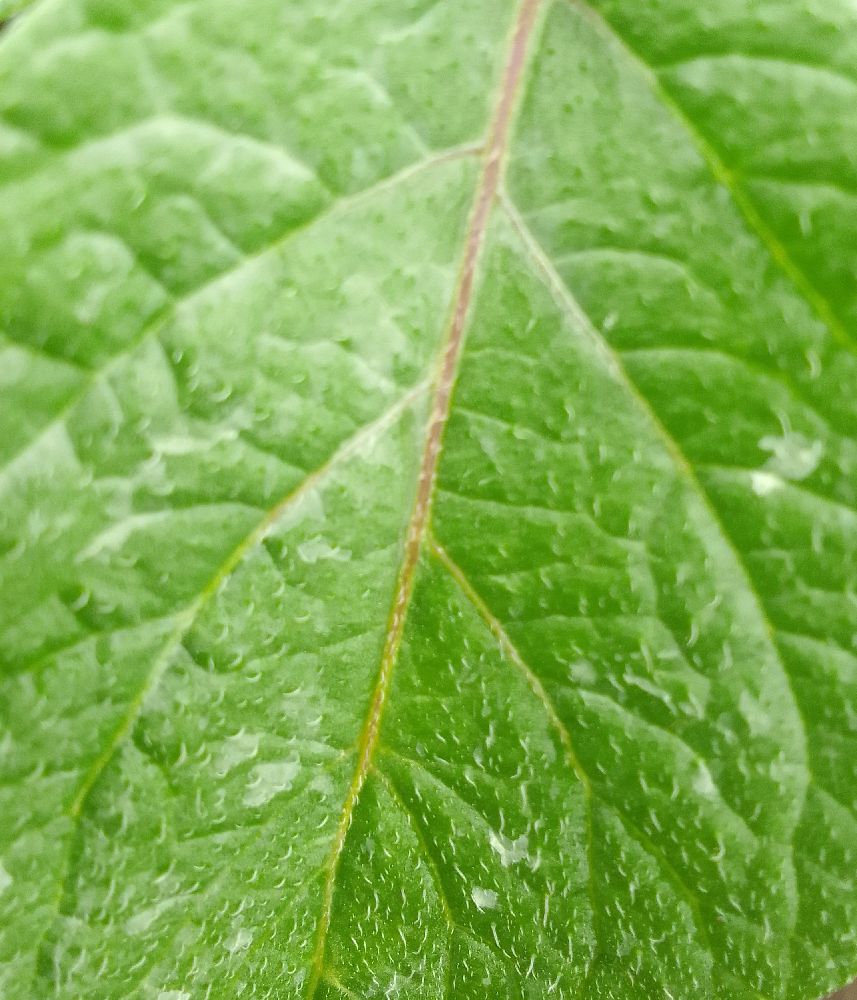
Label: Healthy